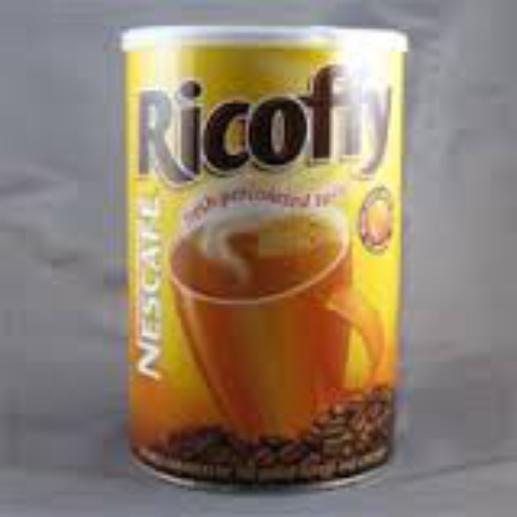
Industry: Food